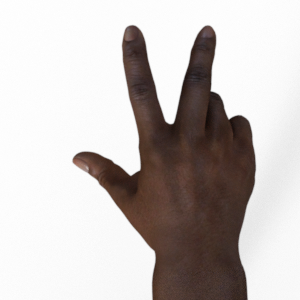
Label: scissors